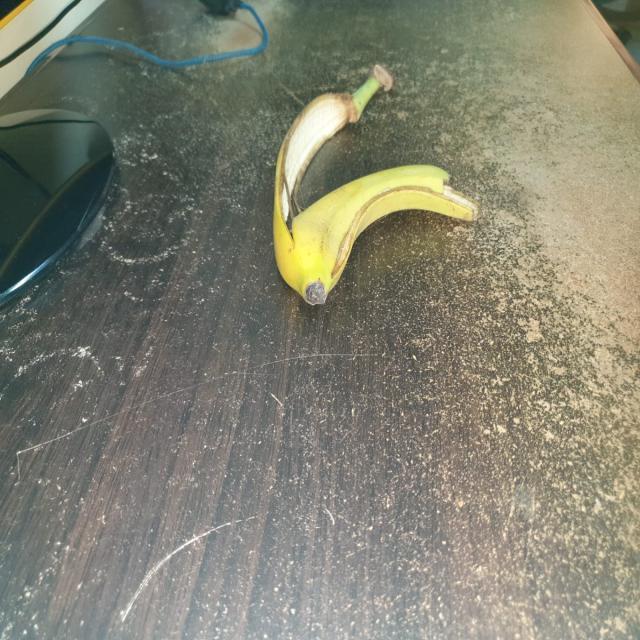
Label: bananas